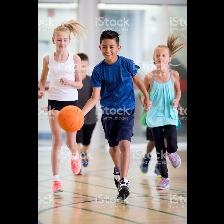
Label: Human